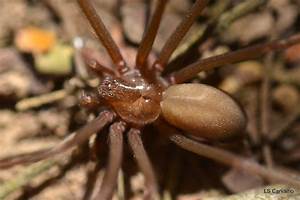
Label: ragno